Dr. M.C. Hawkins House

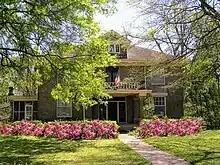
M. C. Hawkins House in the springtime.

The Dr. M.C. Hawkins House is a historic house at 4684 Arkansas Highway 8 in Parkdale, Arkansas. Built 1911–12, it is an excellent example of a Prairie School house designed by Little Rock architect Frank W. Gibb. It is a two-story structure faced in brick veneer, laid out in a T shape. The rectangular main block has a hip roof, while the kitchen wing, which extends to the rear, has a gabled roof. The main entrance is centered on the front facade, and is sheltered by a porch supported by brick columns and pilasters. The top of this porch functions as a deck, surrounded by brick posts and a simple wooden balustrade, which was originally a more complex jigsawn design.